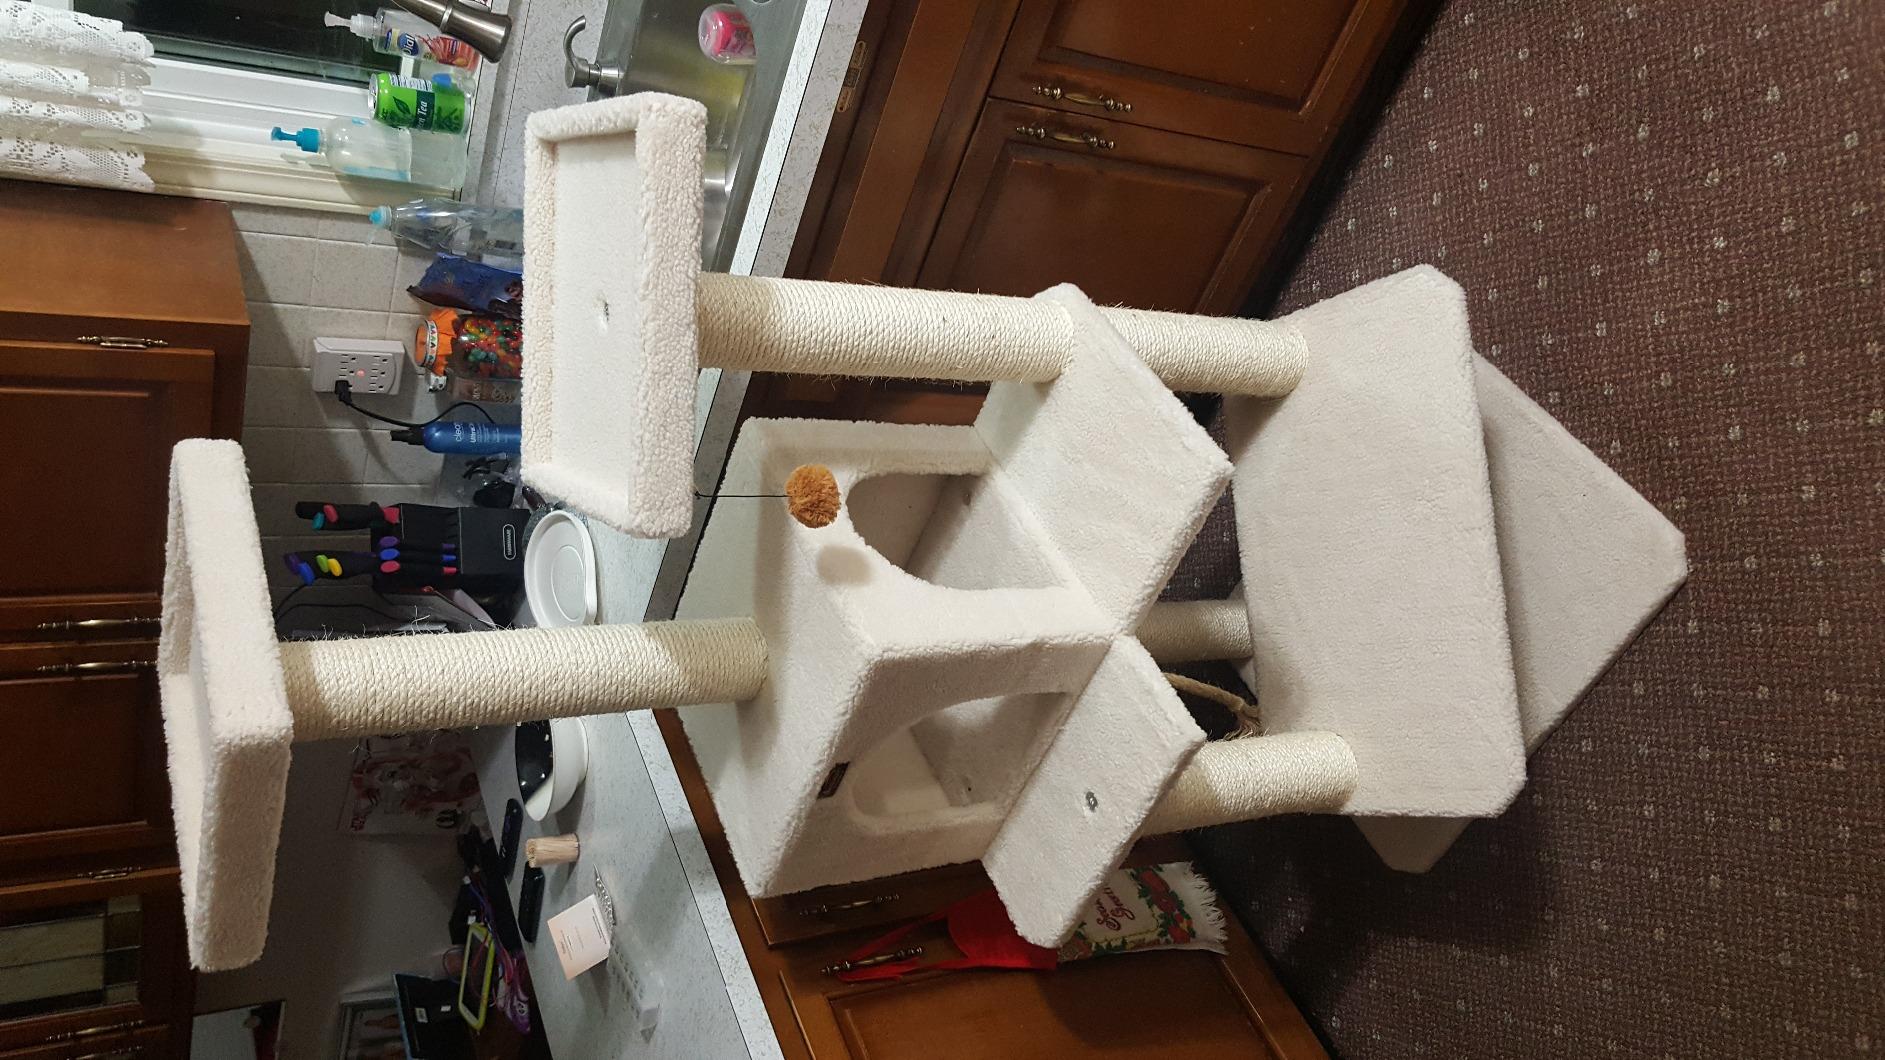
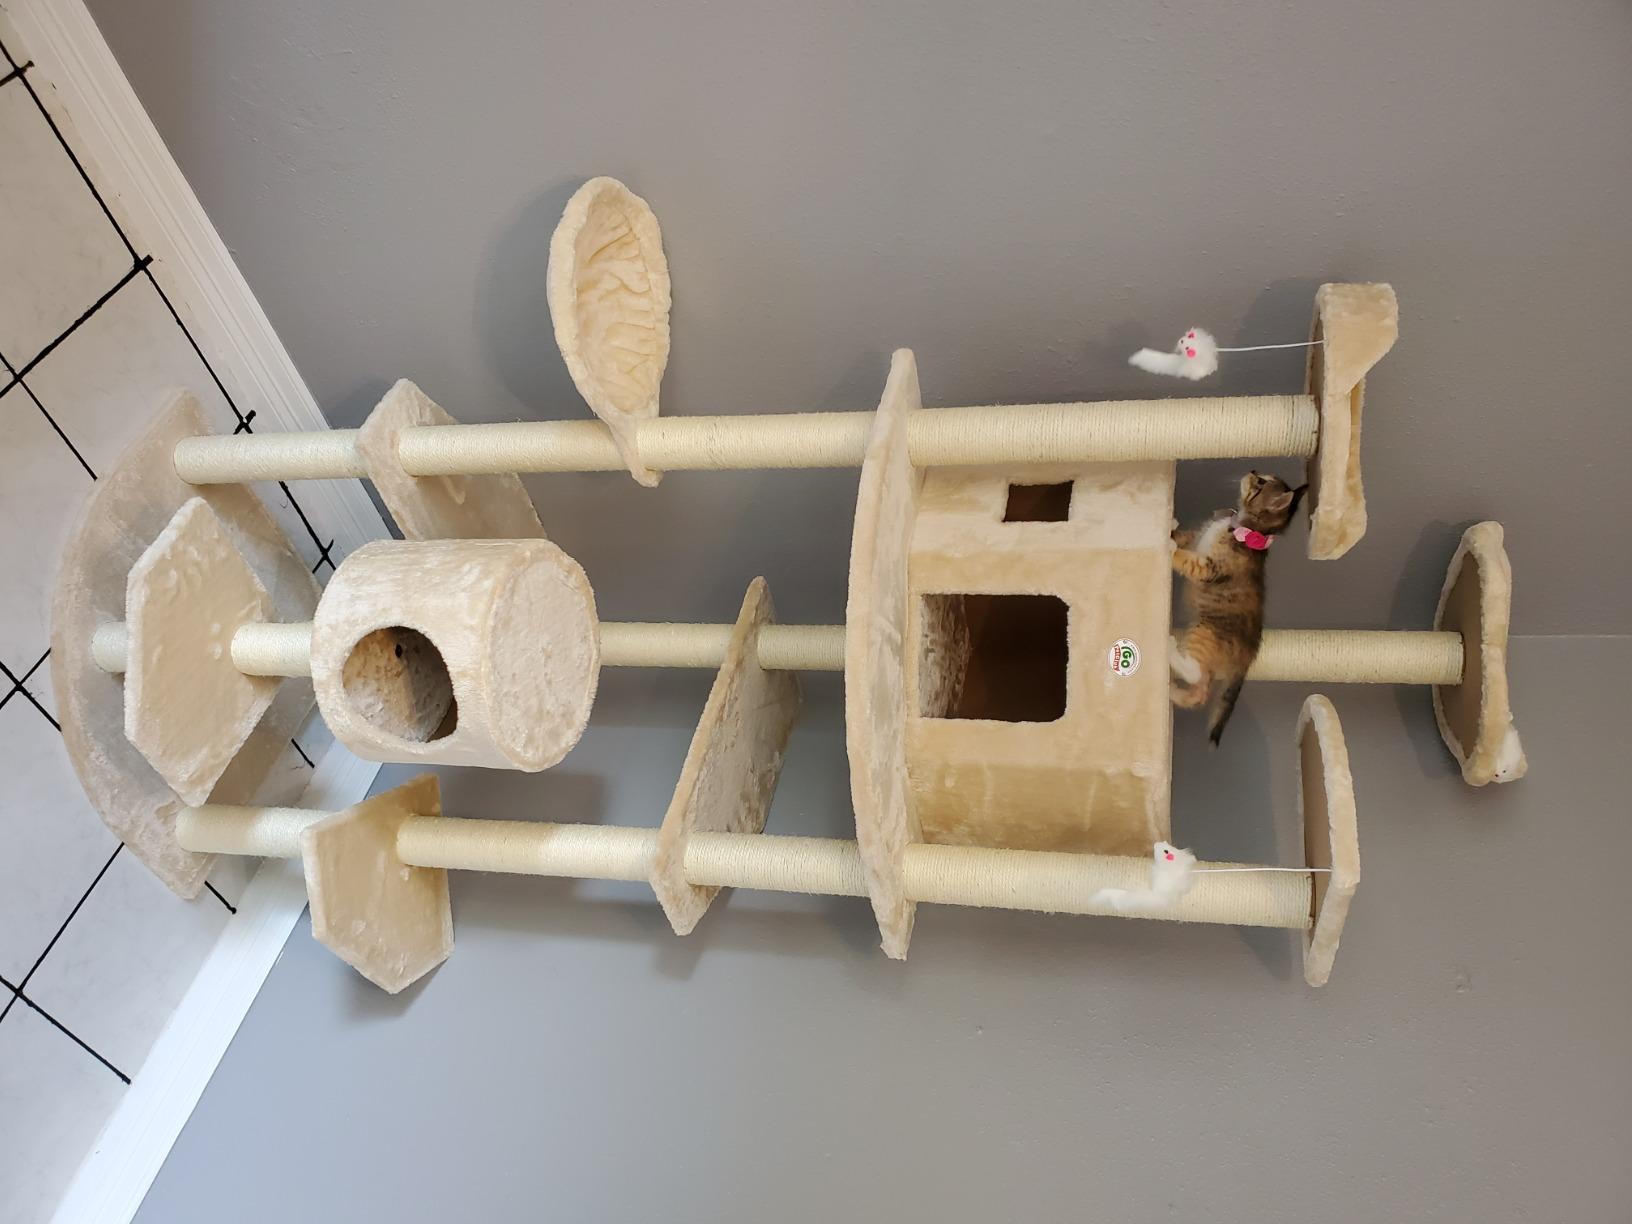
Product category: items_cat tree
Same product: no